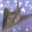
Label: airplane